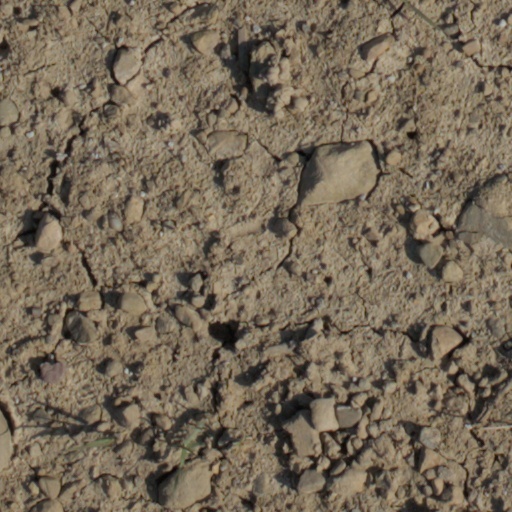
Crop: wheat